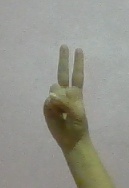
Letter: taa